Andy Fordham

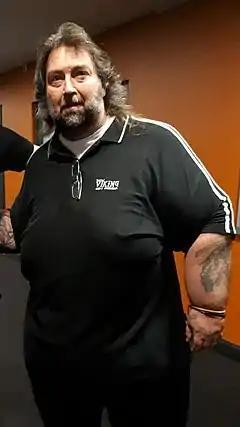
Fordham in 2018

Andrew Fordham (2 February 1962 – 15 July 2021) was an English professional darts player, commonly known as The Viking. He won the 2004 BDO World Darts Championship and the 1999 Winmau World Masters.